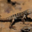
Label: lizard